Mother church

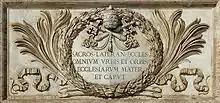
"Most Holy Lateran Church, of all the churches in the city and the world, the mother and head" (""Sacros[ancta] Lateran[ensis] eccles[ia] omnium urbis et orbis ecclesiarum mater et caput""). Inscription on the façade of the Archbasilica of Saint John Lateran in Rome.

"Mother church" may also be a title of distinction based on a church's hierarchical importance. The church of the bishop of an episcopal see is often considered the mother church of the diocese. Holy Name Cathedral in Chicago, Illinois, falls under this category. While it was not the first Catholic cathedral of the city, it became the mother church due to the presence of the episcopal "cathedra". This form of distinction based on hierarchical importance is usually used by the Catholic Church, and, sometimes, the churches of the Lutheran World Federation and Anglican Communion, while other Protestant denominations tend to refrain from using the title in this manner.